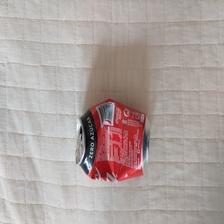
Label: cans